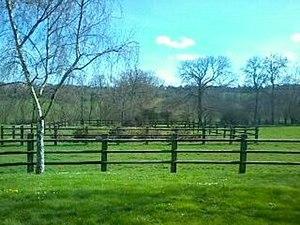
Bassin de l'Odon à l'ouest de Verson
Verson est une commune française, située dans le département du Calvados en région Normandie, peuplée en 2017 de 3 616 habitants appelés les Versonnais. Incluse dans l'unité urbaine de Caen, elle fait partie de la communauté d'agglomération Caen la Mer.